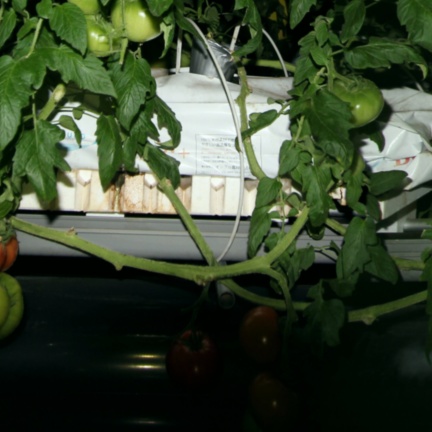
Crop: tomato